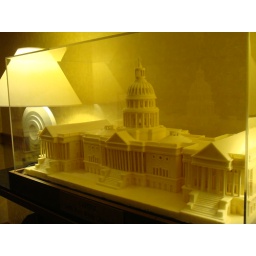
This replica of the Capitol building is done entirely in white chocolate. Ew